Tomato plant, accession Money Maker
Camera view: vertical (180 deg); turntable rotation: 240 degrees
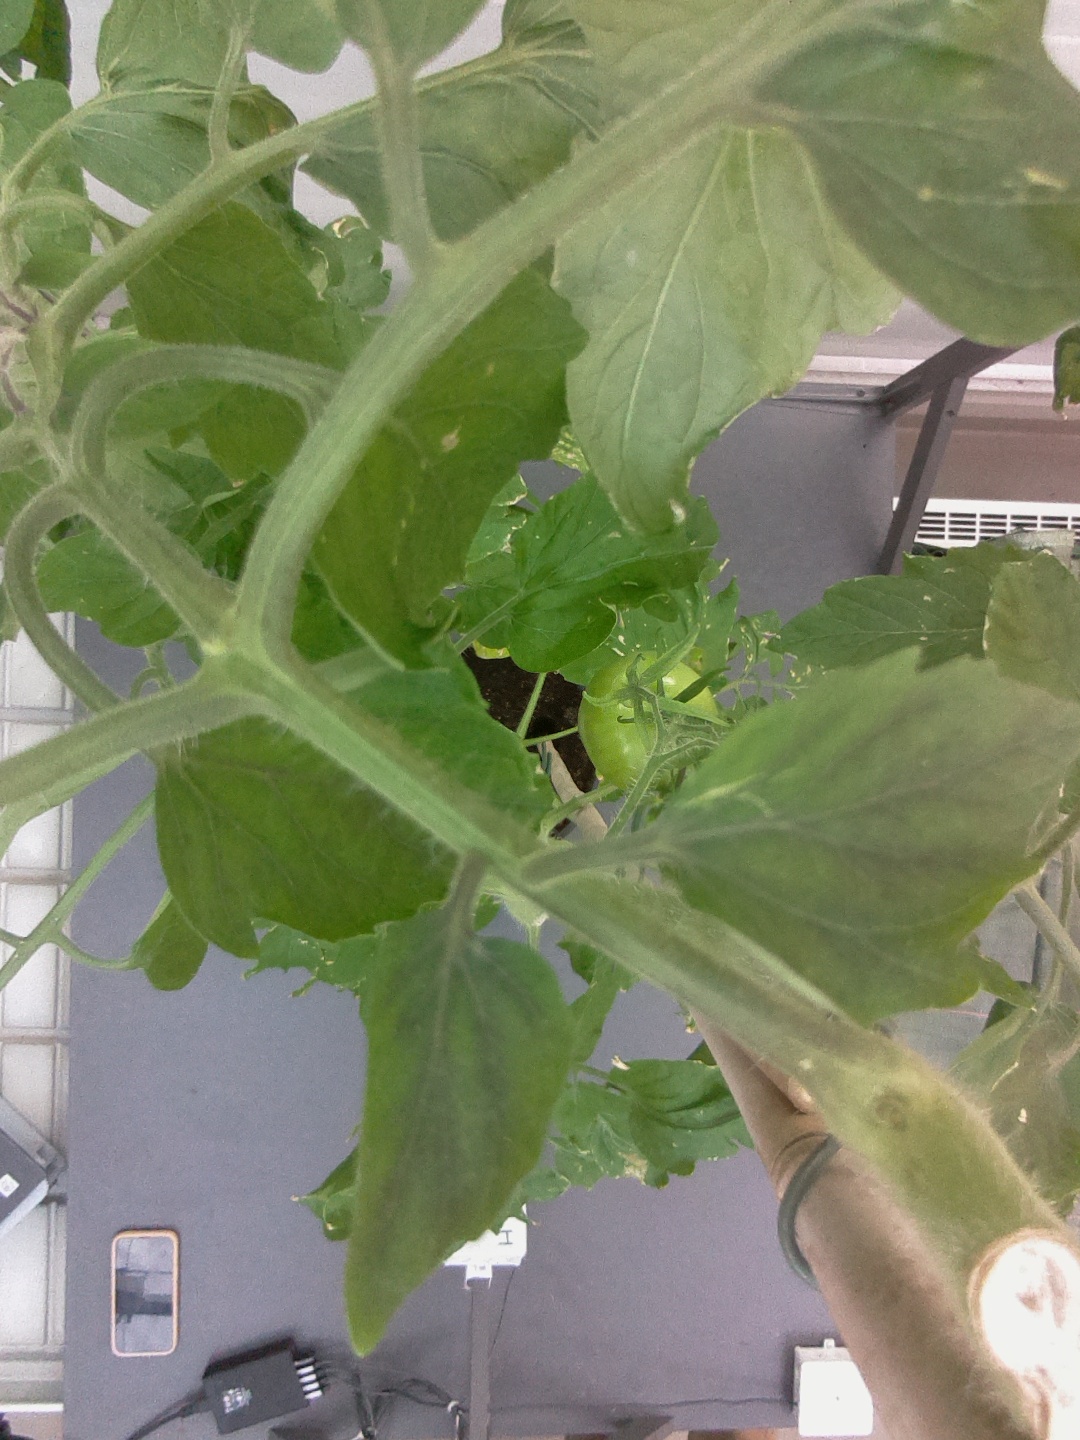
BBCH growth stage 75: 50%-60% of final fruit size